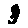
Label: 3